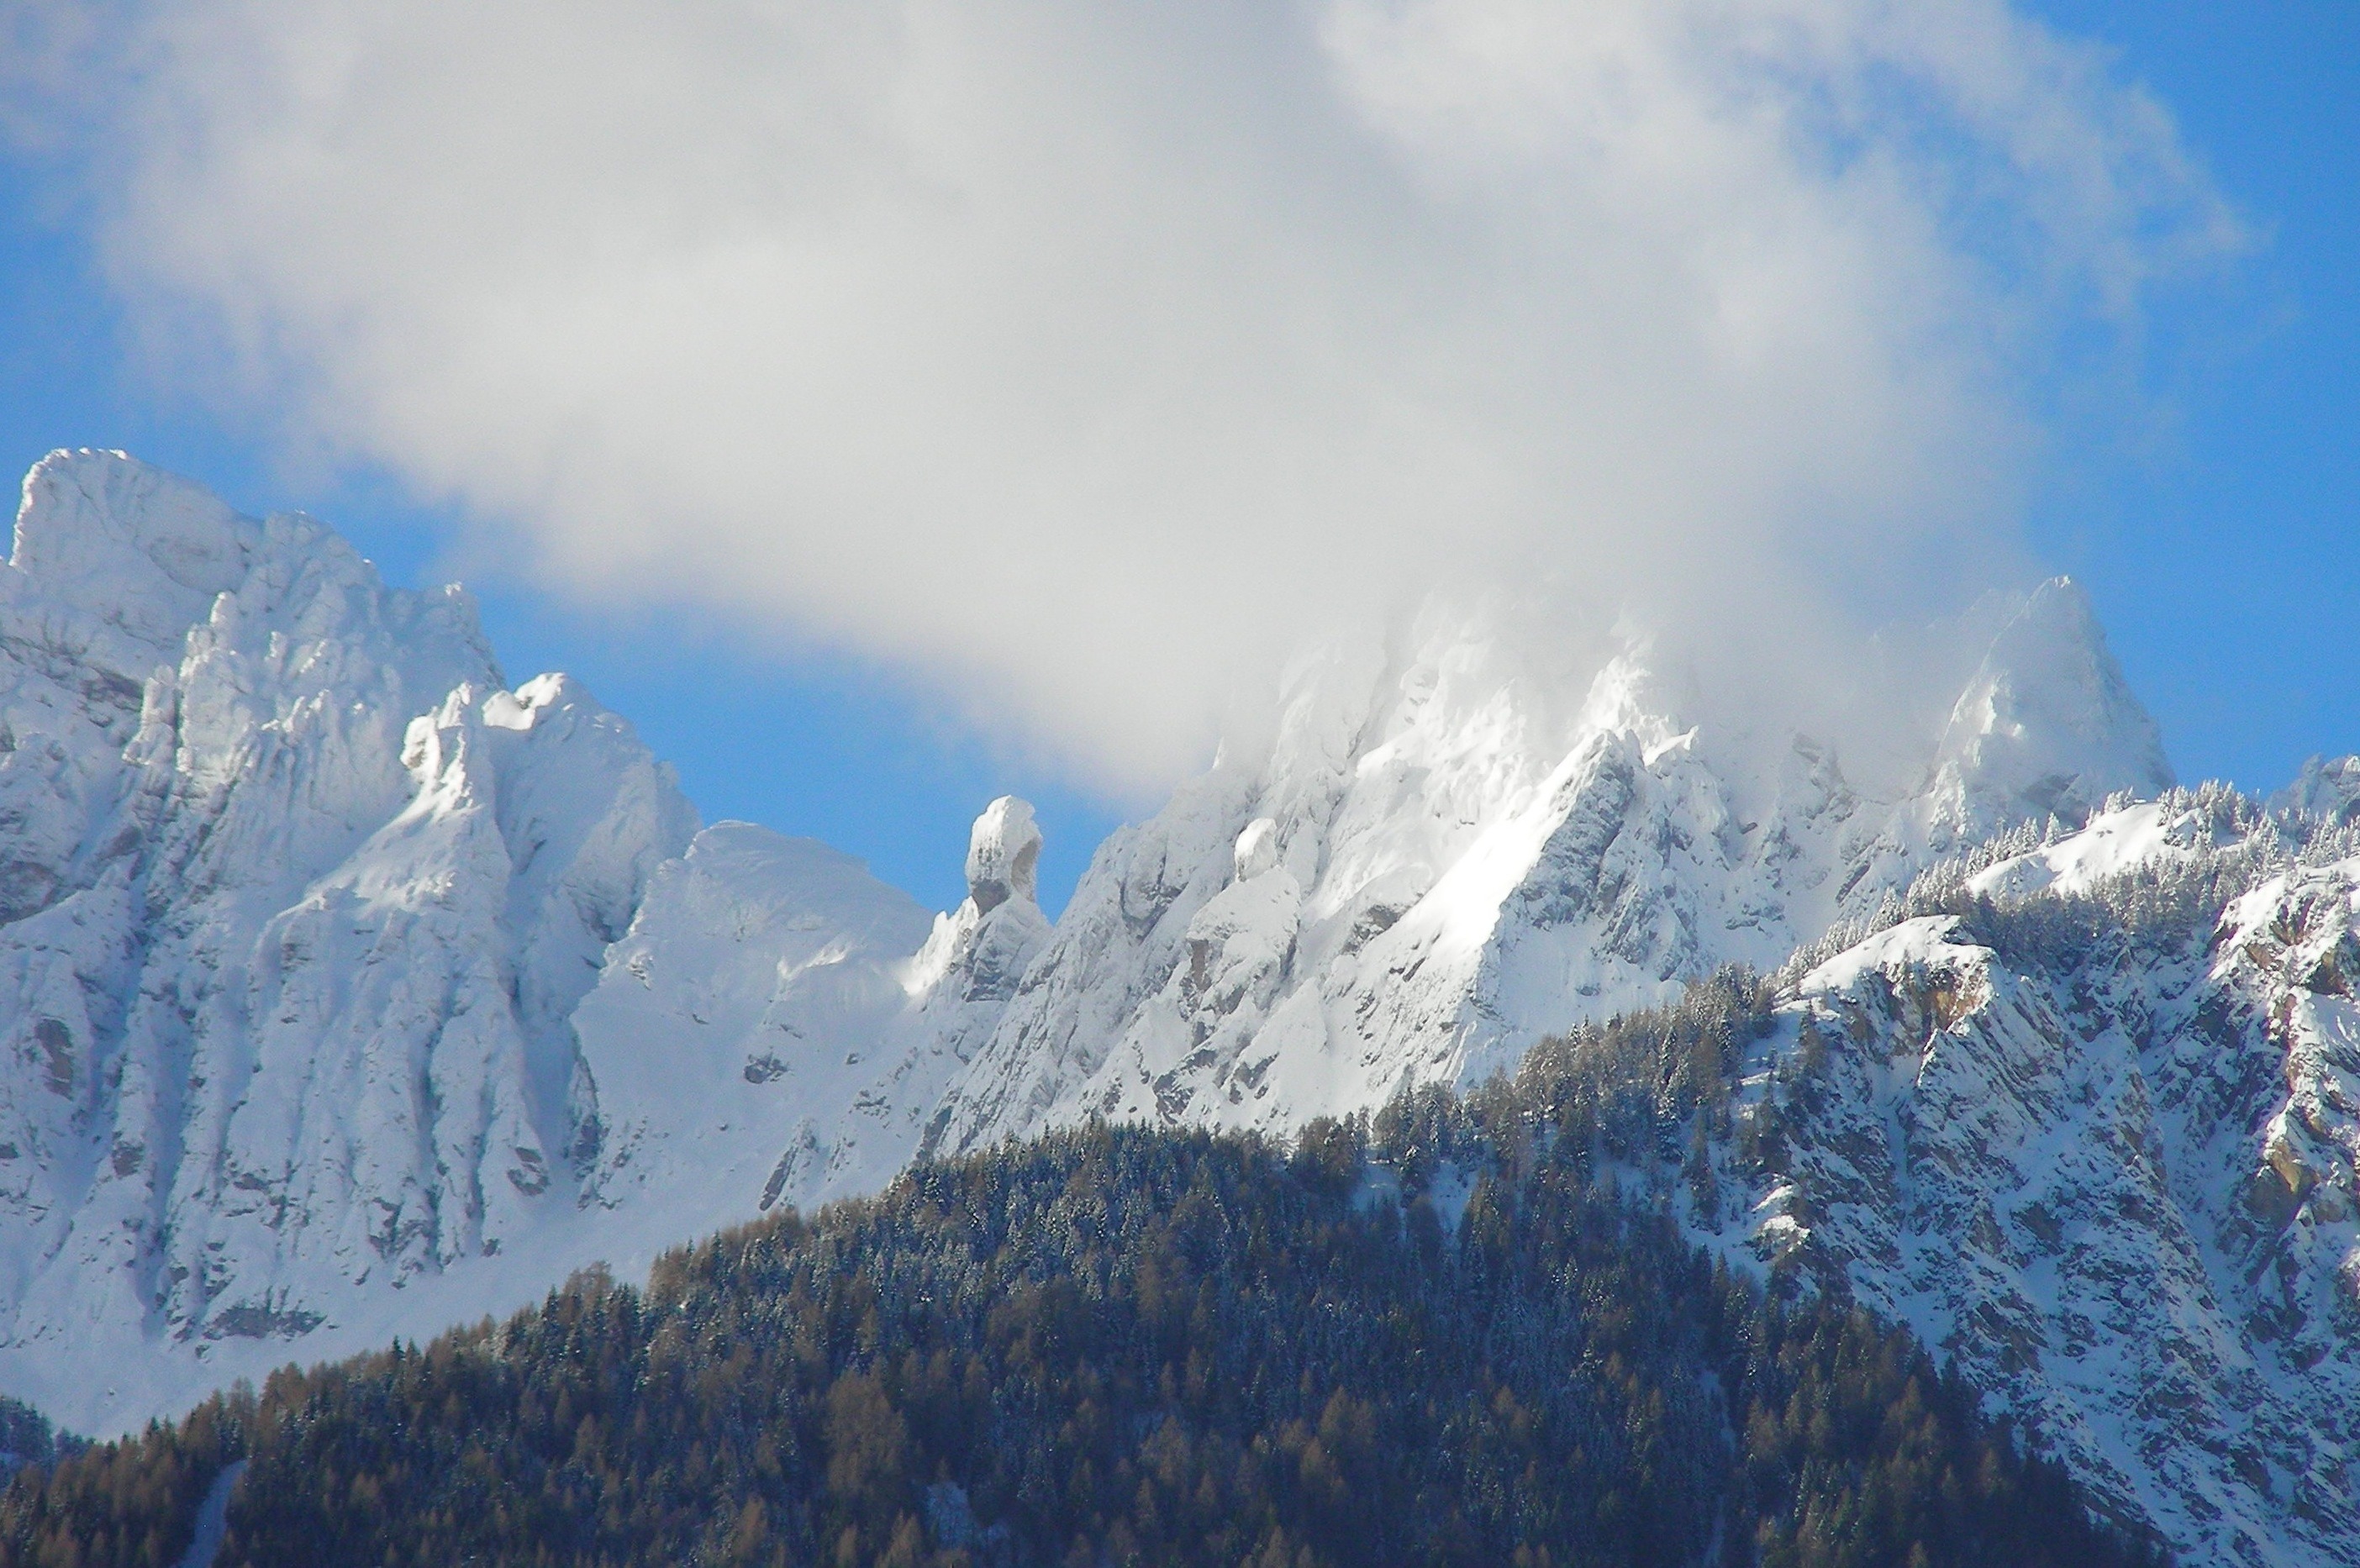
landscape, nature, forest, mountain, snow, winter, cloud, sky, mountain range, ice, scenic, weather, italy, season, ridge, summit, trees, woods, outside, clouds, mountains, alps, ravine, landform, geographical feature, mountainous landforms, geological phenomenon